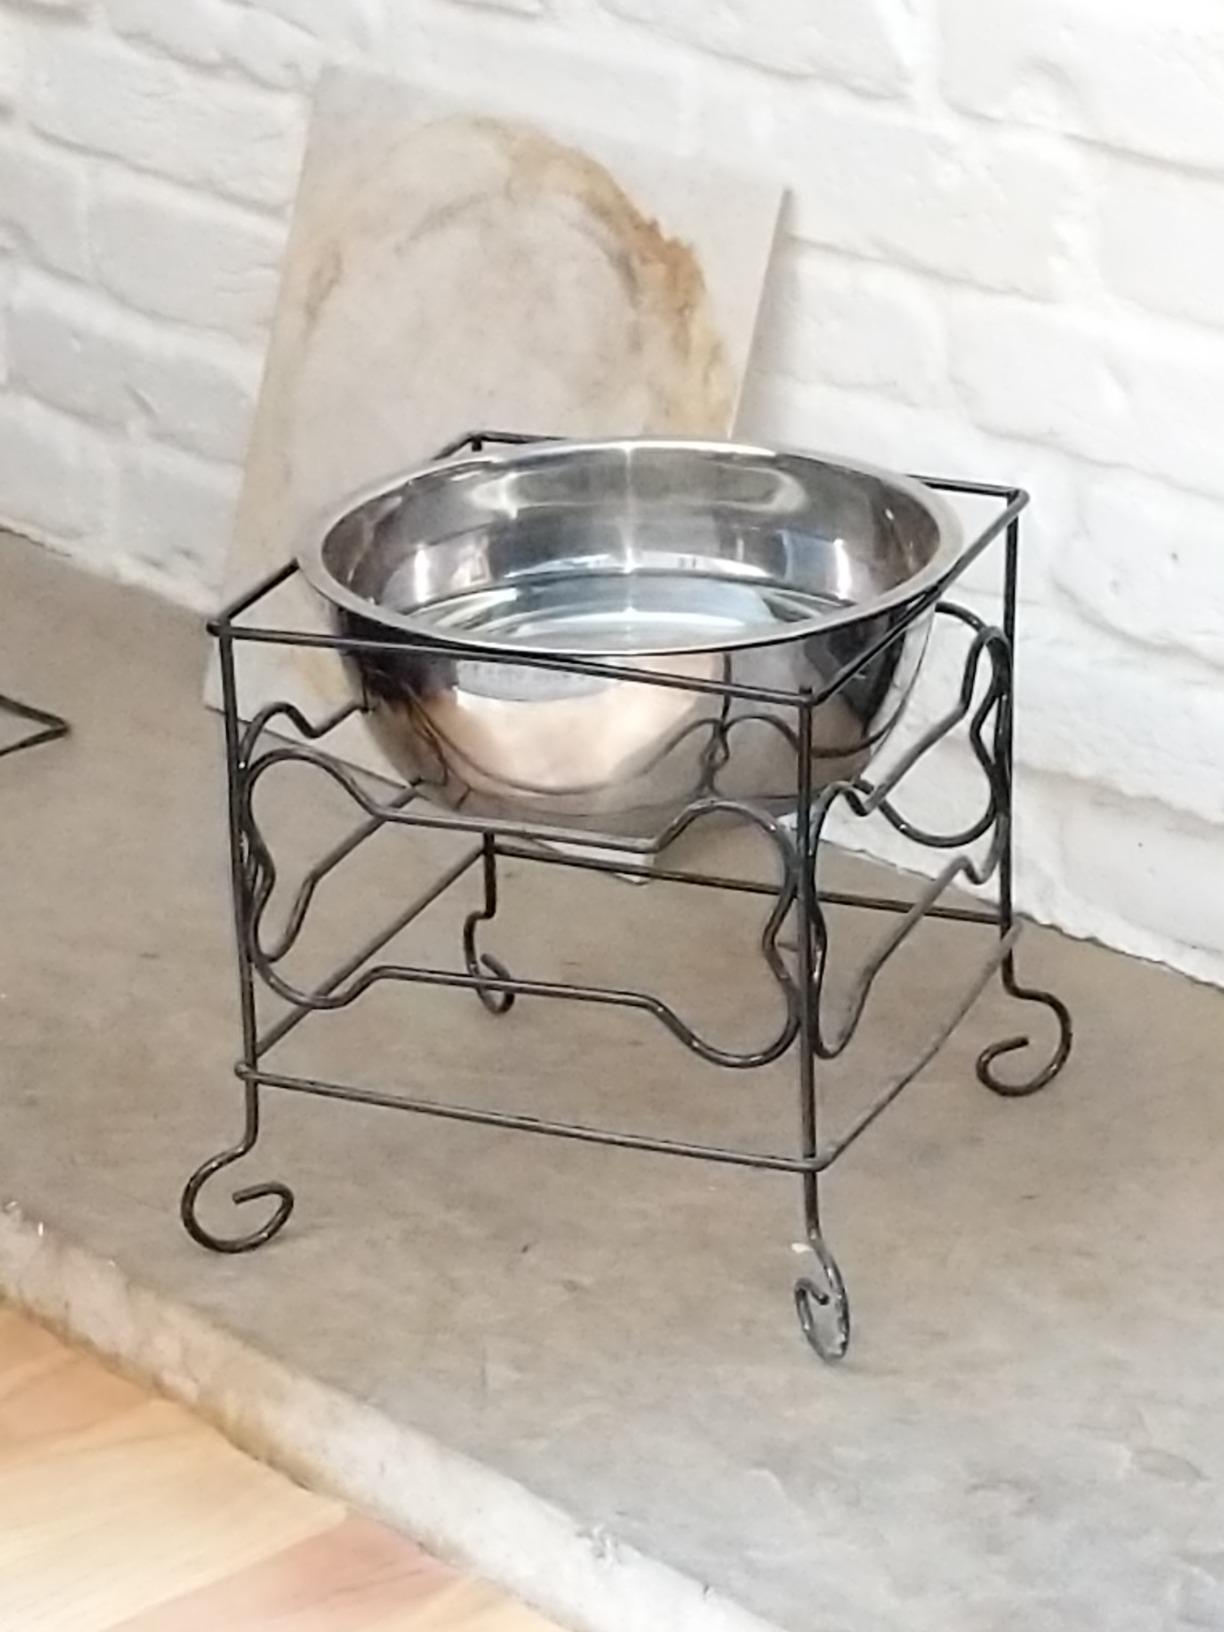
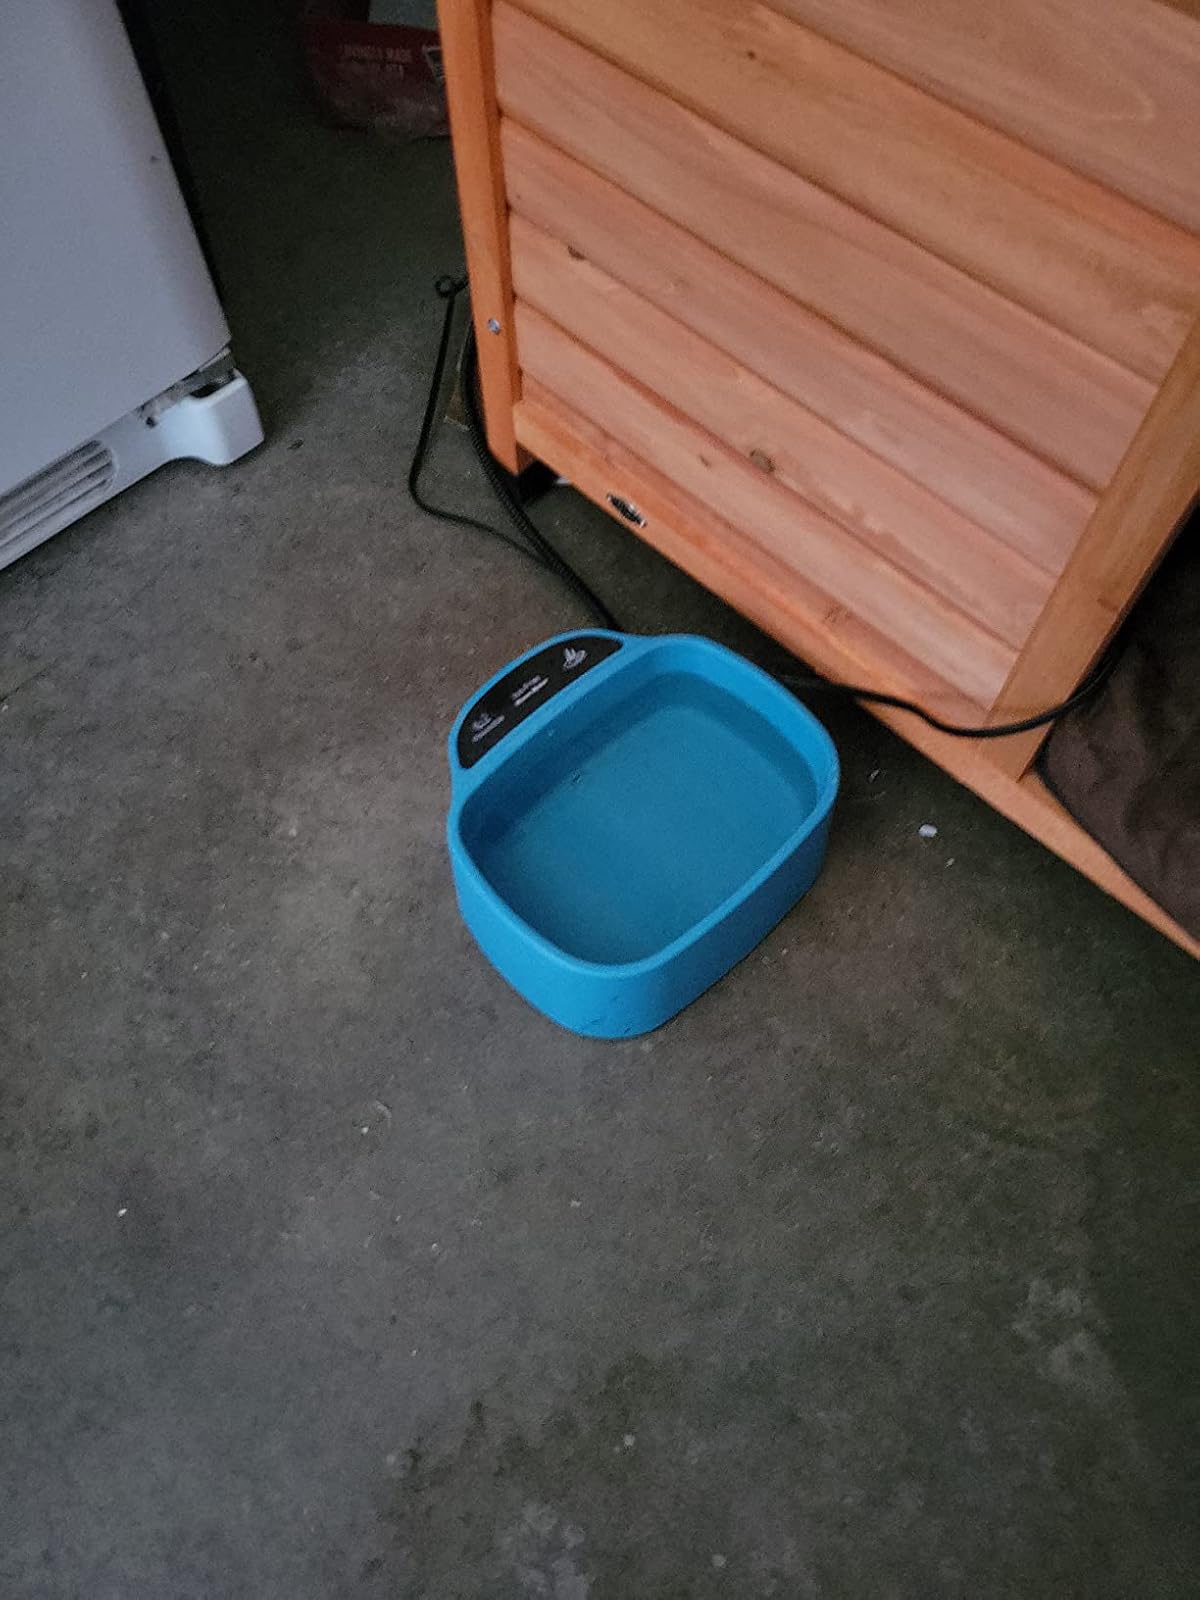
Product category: items_bowl
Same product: no